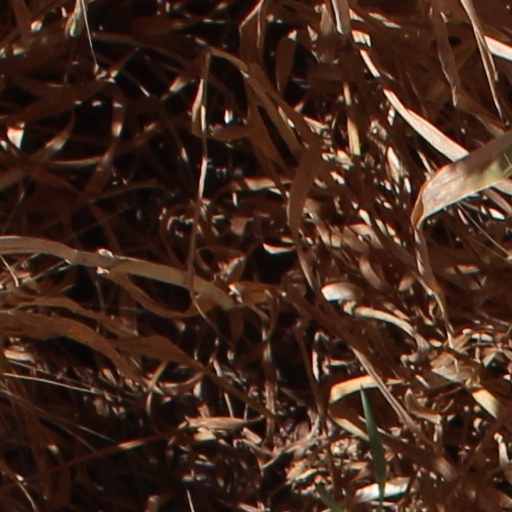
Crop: wheat